Mississippian copper plates

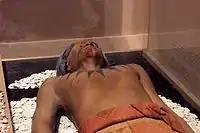
Birdman burial from Cahokia

Years of study by archaeologists, ethnologists and historians of artifacts of different materials found at many sites throughout the midwestern and southeastern United States has led many of these researchers to conclude that the cosmology associated with the avian imagery of this artwork originated at Cahokia (the largest Mississippian culture site, in western Illinois near St Louis, Missouri) between 1100 - 1300 CE. This cosmology was expressed as the "Braden style", a label applied to ceramics, shell pieces, stone statuary and copper artifacts all bearing the hallmarks and elements of the same sophisticated style. These pieces were exported to other centers where they were emulated by regional craftsman and became the basis of local styles, such as the "Craig style" of Spiro Mounds, the "Hightower style" of Etowah Mounds and the "Hemphill style" of Moundville.